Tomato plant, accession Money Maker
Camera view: tilt-top (135 deg); turntable rotation: 150 degrees
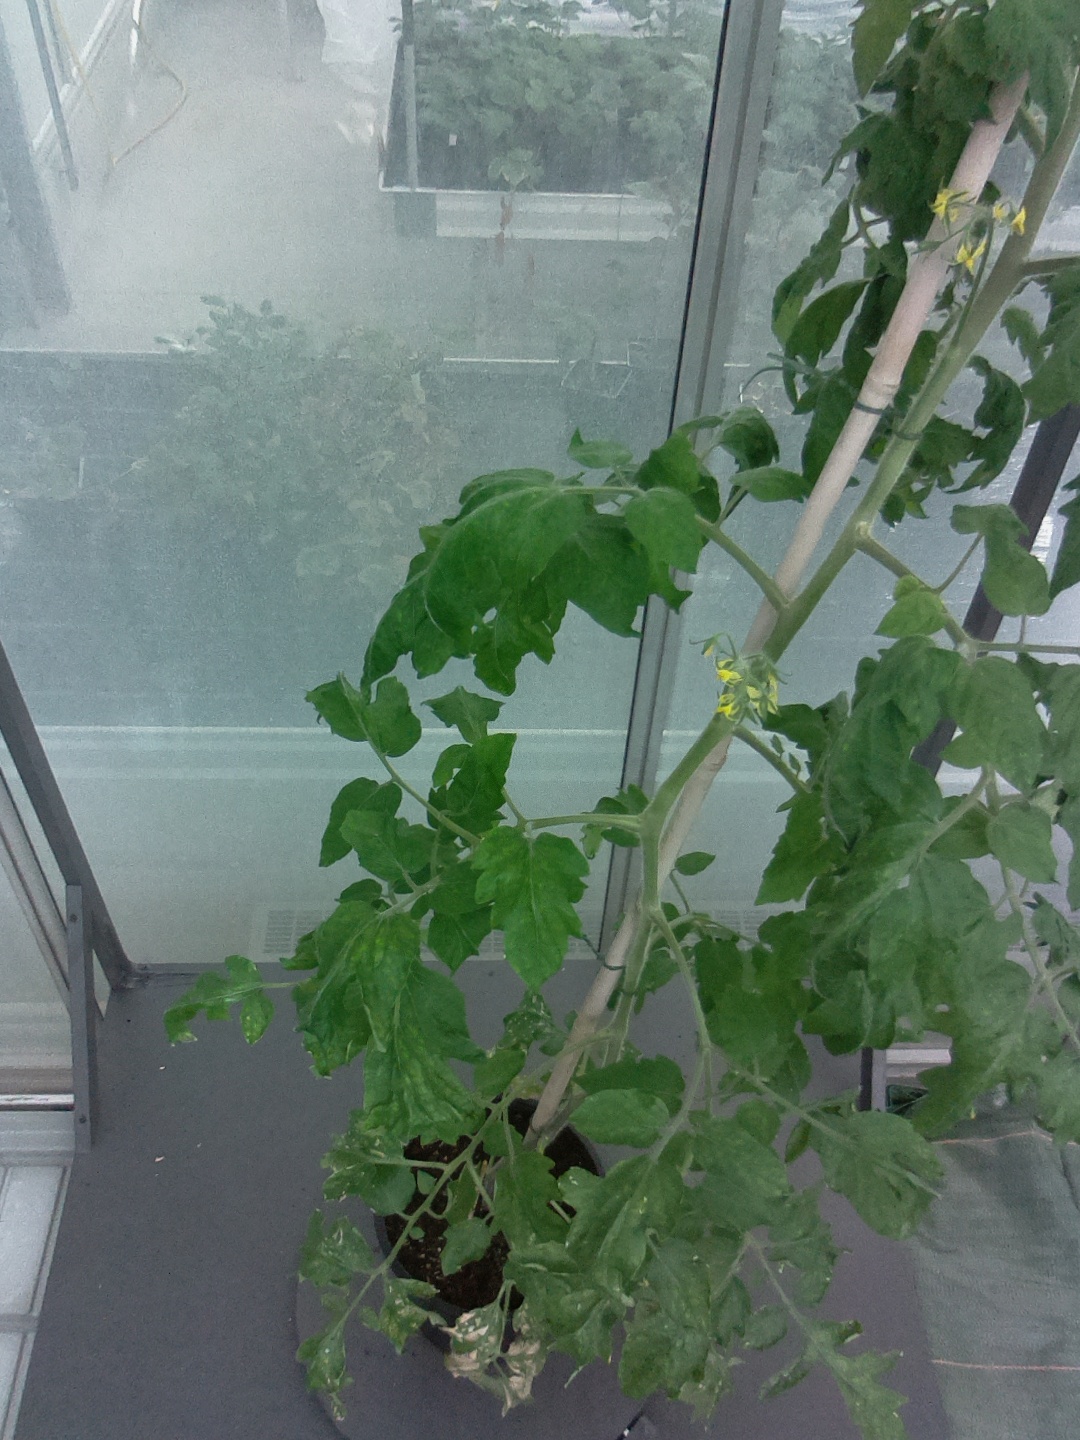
BBCH growth stage 70: Fruits at the main stem or branches visibles